Soleb

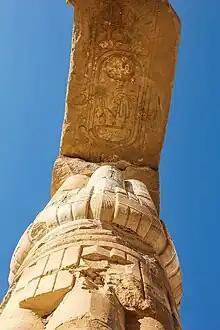
Architrave with the cartouche of Amenhotep III in the Soleb temple

During the Amarna Period (Mid 18th Dynasty), several pharaohs attended to Soleb, such as Amenhotep III, Akhenaten, Tutankhamun, and Ay.